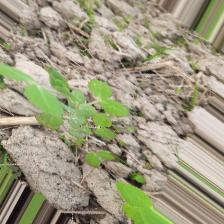
Label: Powdery Mildew